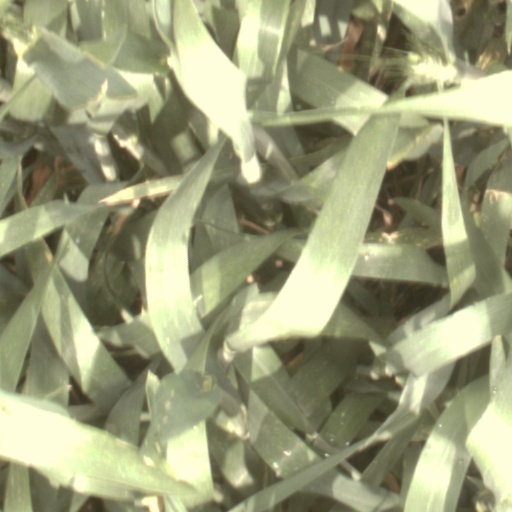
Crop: wheat